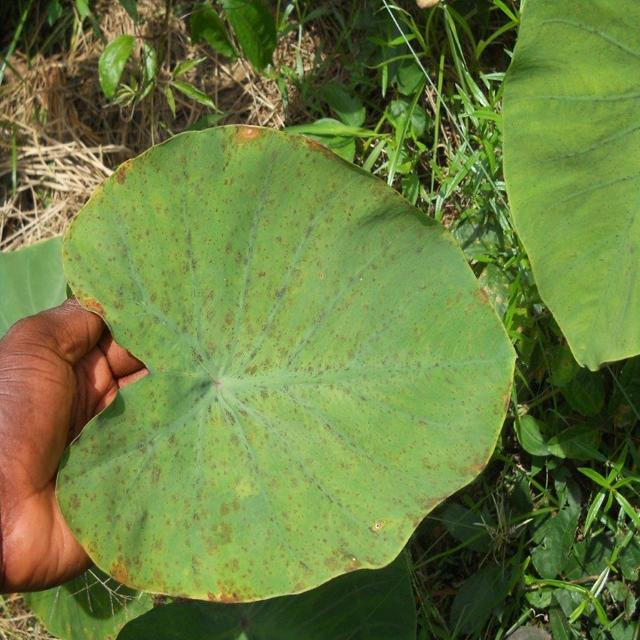
Label: Early_Blight